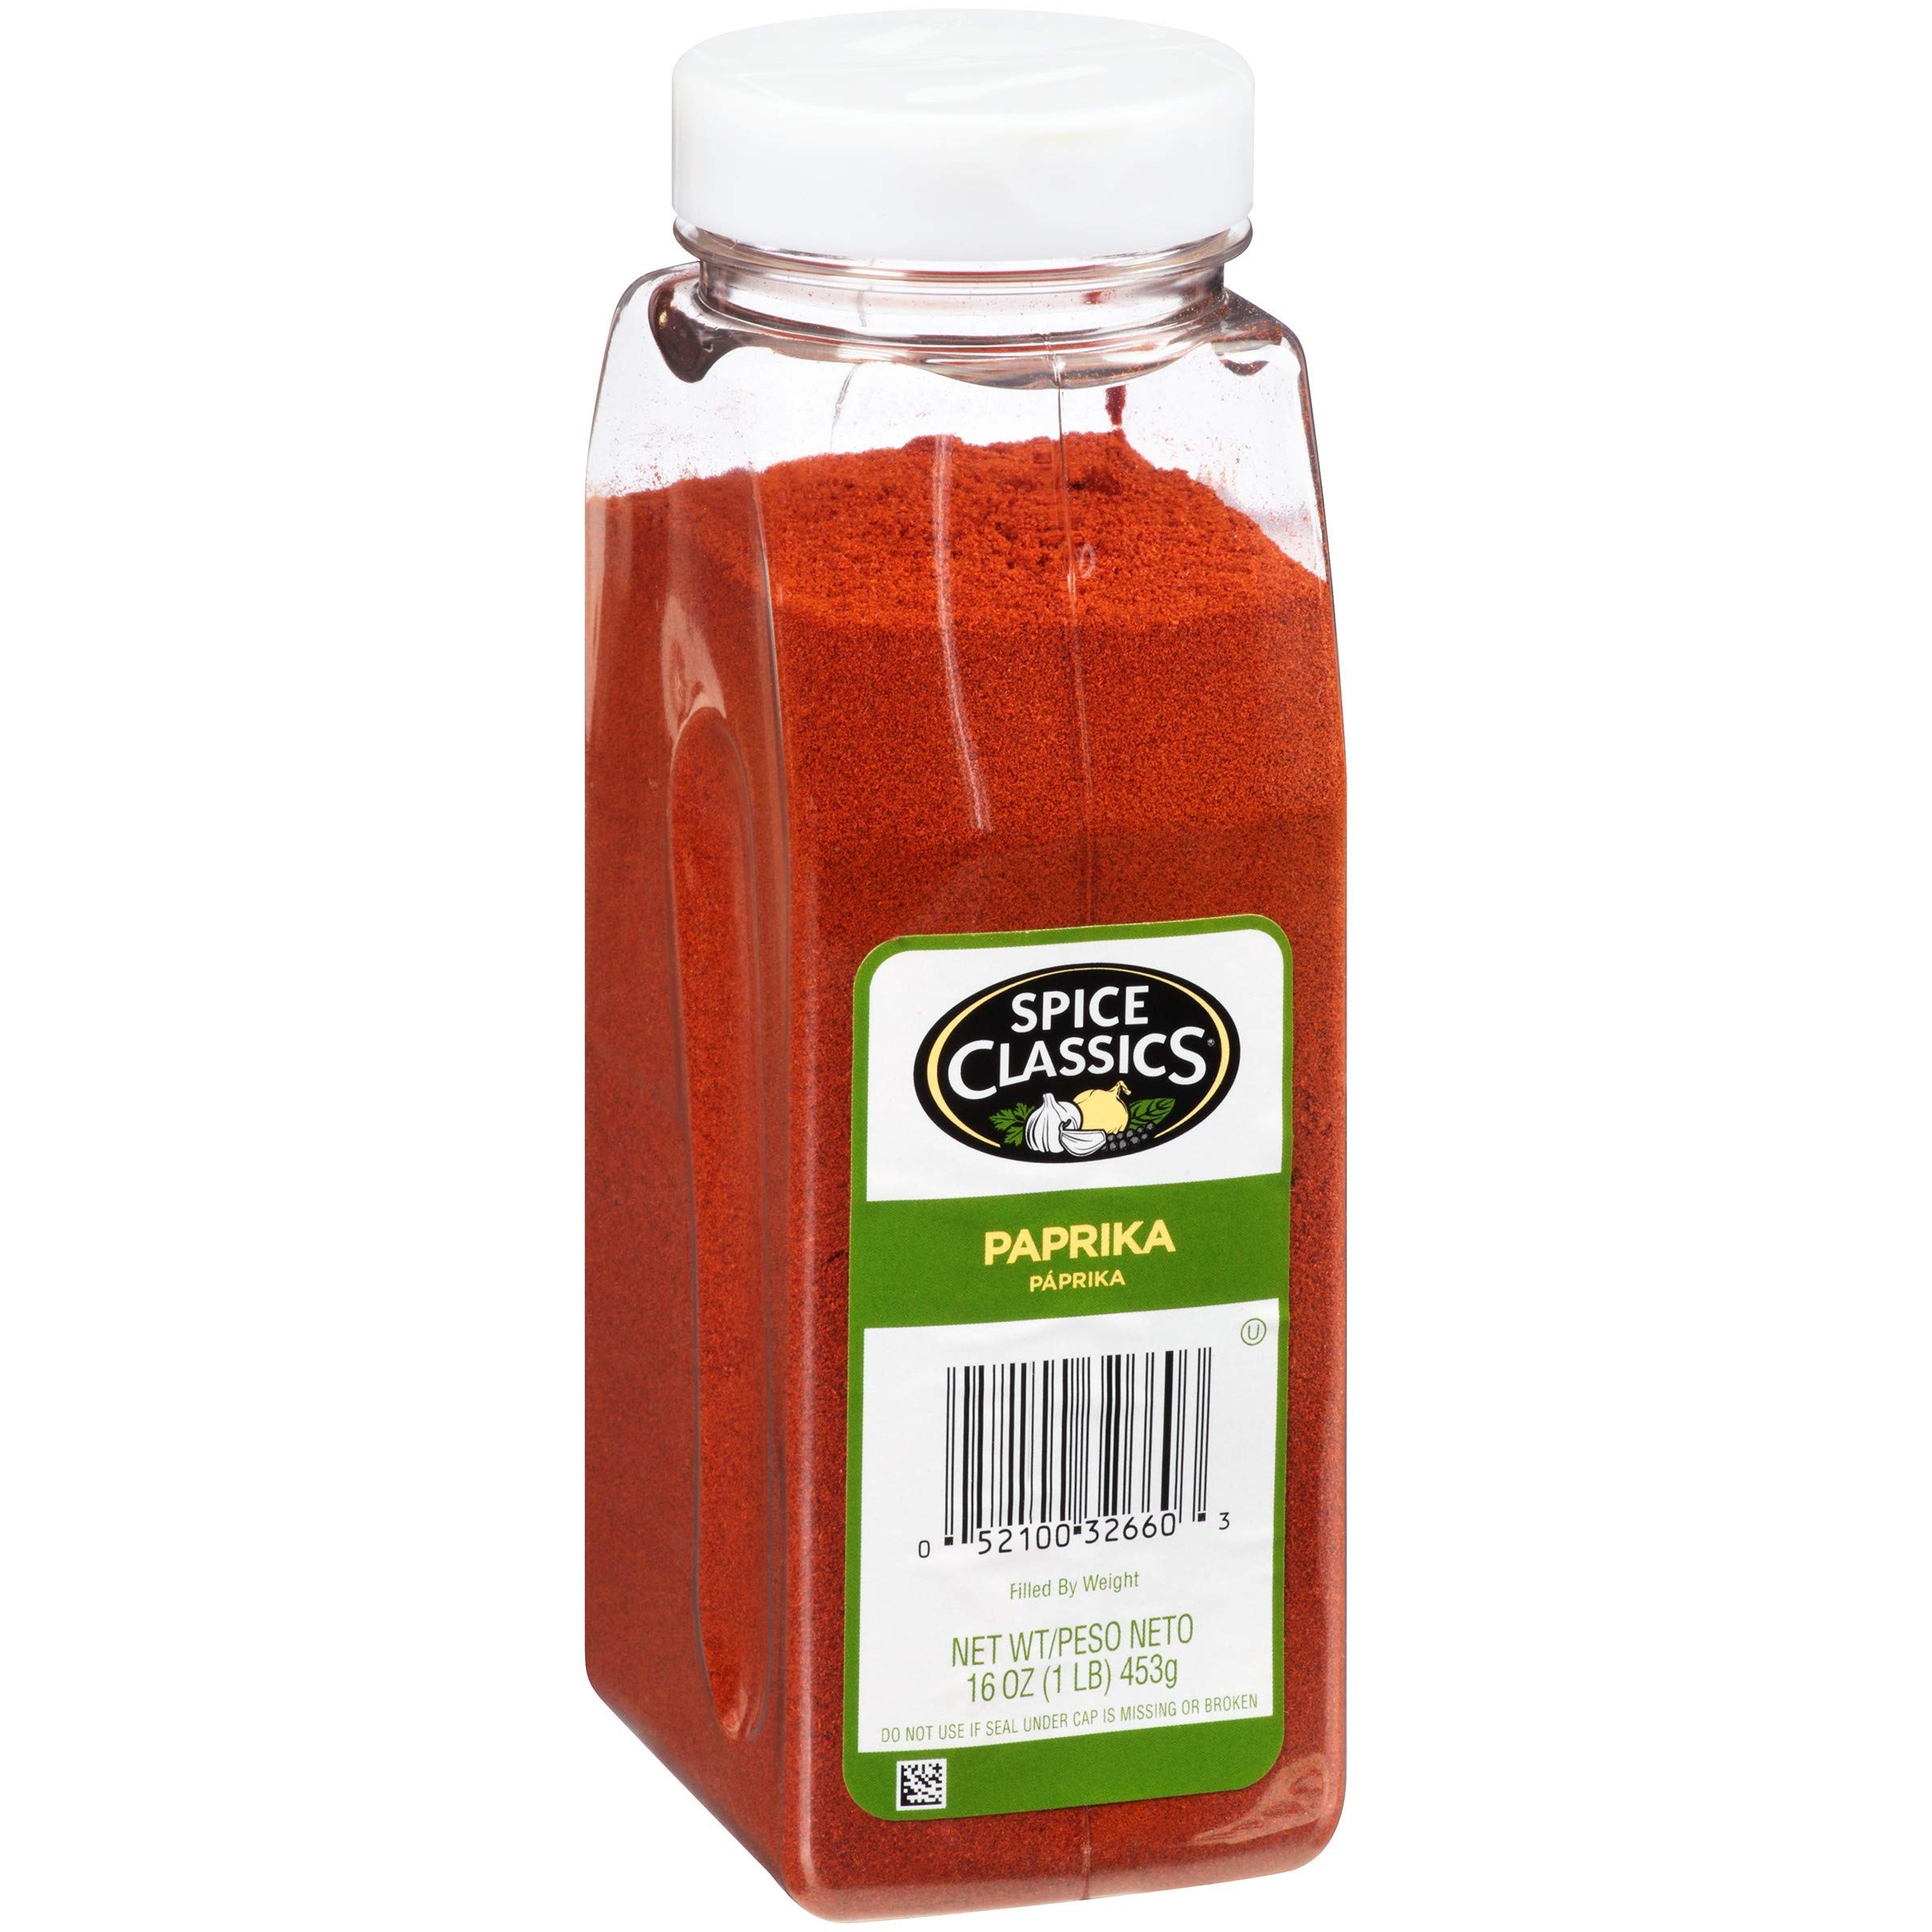
Item Name: Spice Classics Paprika, 16 oz - One 16 Ounce Container of Red Paprika Seasoning, Perfect as a Garnish or Use on Pork, Chicken, Soup, Pastas, Fish and More
Bullet Point 1: VIBRANT COLOR AND SUBTLE HEAT: Spice Classics Paprika features a fiery red color to enhance visual appeal; brings a mild, well-rounded flavor with subtle heat to a wide variety of sweet and savory main course meals, sides and desserts
Bullet Point 2: HIGH QUALITY PAPRIKA POWDER: This premium paprika offers a slight heat; balanced flavors ensure impressive versatility and excellent results; global sourcing from a secure supply chain promotes quality and consistency
Bullet Point 3: BLENDED FOR CHEFS: 16-ounce container of mild paprika is ready to use with convenient dispensing options for accurate and efficient recipe customization; easily dispense the proper amount and save money on ingredient costs
Bullet Point 4: VERSATILE, SUBTLE SEASONING: Add a subtle earthiness as a rub for meats, such as chicken or pork, or as a flavoring in soups and salads; use Spice Classics Paprika to customize or add flavor to menu favorites or create new dishes
Bullet Point 5: FEEL GOOD FLAVOR: Spice Classics Paprika is a kosher, salt-free product and allows chefs the freedom to experiment with making flavorful, kosher dishes that cater to their guests' dietary needs and restrictions; have confidence in your ingredients
Value: 16.0
Unit: Ounce

Price: 8.36